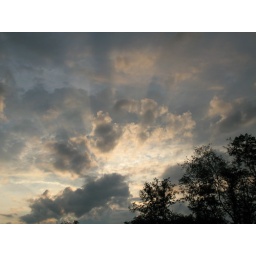
This was the sunset that was happening as I was walking in the door to work last night.